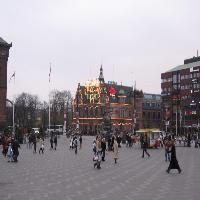
Weather: cloudy or overcast